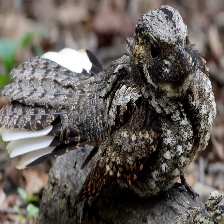
Species: EASTERN WIP POOR WILL
Scientific name: ANTROSTOMUS VOCIFERUS